Vehicle registration plates of Chile

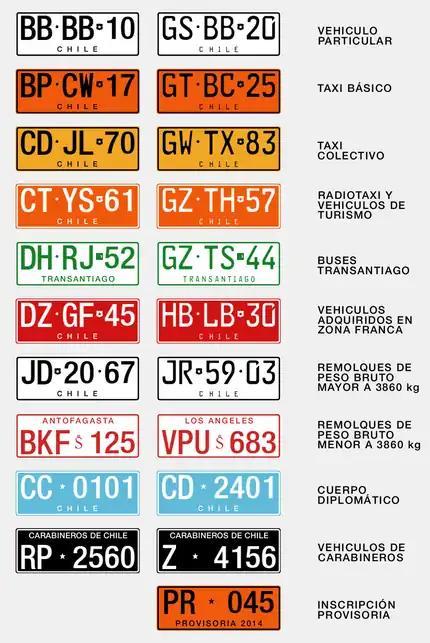
Examples of Chilean license plates: Although the current format is BB-BB·10, older plates were not replaced.

In September 2007 the new format began to be used, which is made up of 4 letters and 2 numbers ('BB-BB·10). This system uses 18 letters, which are: B, C, D, F, G, H, J, K, L, P, R, S, T, V, W, X, Y, Z. The letters M, N, Ñ, Q (for its resemblance to the O and the number 0), and the vowels (to avoid combinations that form words and thus bother vehicle drivers)) are not used. Although new vehicle plates use the BB·BB-10 format, the previous plates were not superseded, so the two formats currently coexist. The combination allows for a vehicle park of 9,447,840 (excluding Police, Armed Forces and Firefighters vehicles).